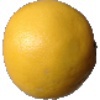
Label: Grapefruit White 1